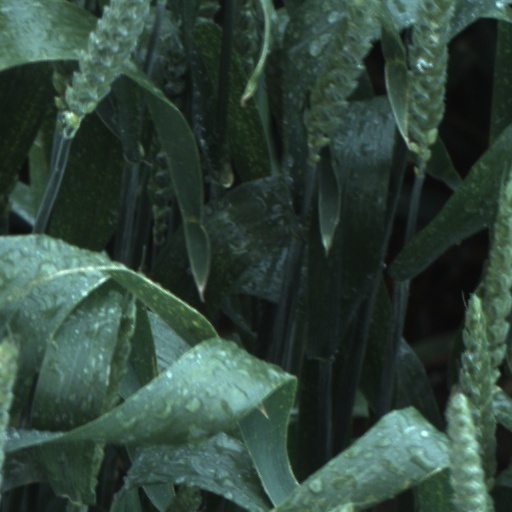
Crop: wheat